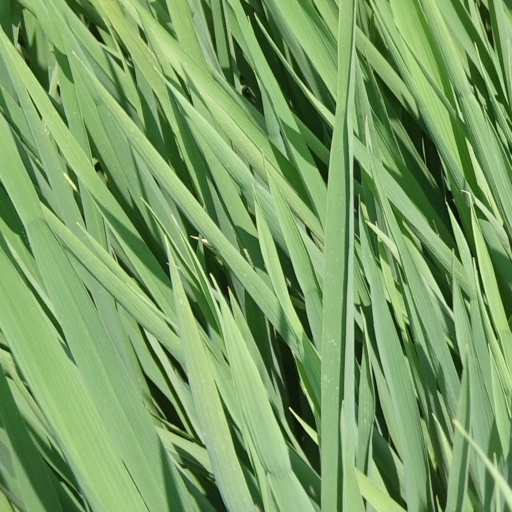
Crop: rice